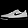
Label: Sneaker